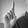
ASL letter: L